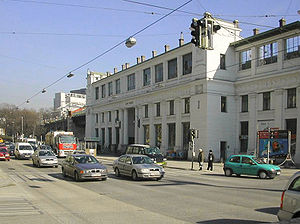
Wiener U-Bahn / Historie / Stadtbahn som grundsten for Wiener U-bahn
Station Alser Straße
Wiener U-Bahn er en undergrundsbane i Østrigs hovedstad Wien. Systemet blev åbnet under dette navn i 1976, og udgør sammen med S-banenettet, Wiener Straßenbahn, buslinjer og Badner-banen en stor del af den kollektive transport i Wien. Wiener U-Bahn består af fem linjer, og er delvist baseret på strækninger af S-banenettet. De bliver drevet af selskabet Wiener Linien GmbH & Co KG, som hører under Wiener Stadtwerke AG, der ejes 100 procent af byen Wien.